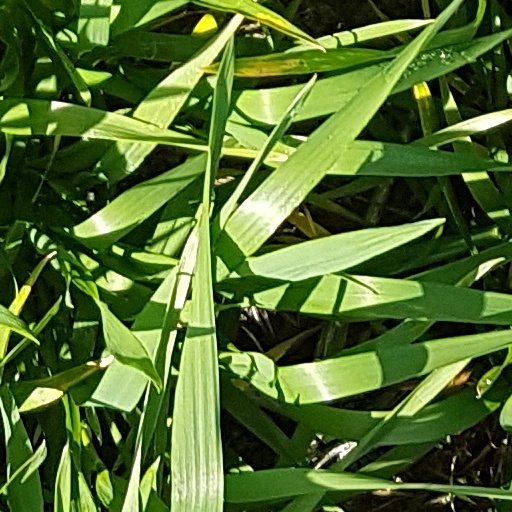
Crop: wheat